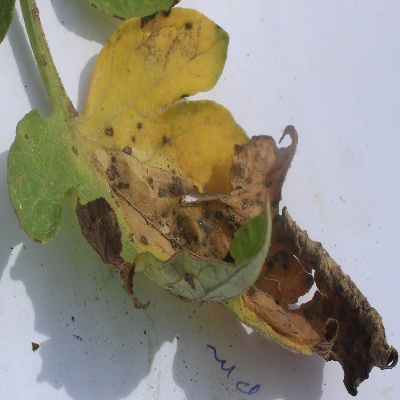
Crop: Tomato
Condition: leaf blight